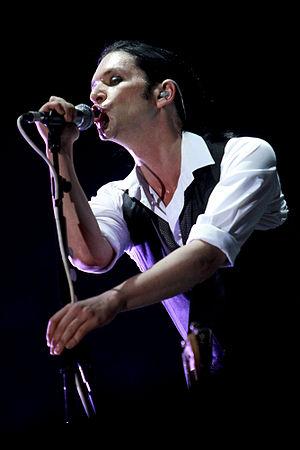
Brian Molko du groupe de rock Placebo à l'Optimus Alive Festival (Portugal) le 10/07/09
Brian Molko, né le 10 décembre 1972 à Bruxelles en Belgique, est un musicien et chanteur possédant la double nationalité britannique et américaine. Il est connu pour être le meneur et cofondateur du groupe Placebo en activité depuis 1996.